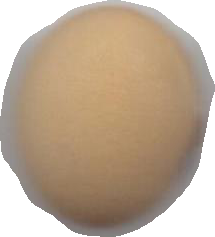
Variety: Anjasmoro